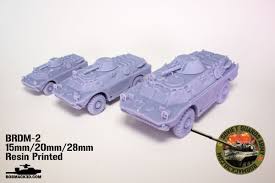
Label: BRDM